Gaza Strip smuggling tunnels

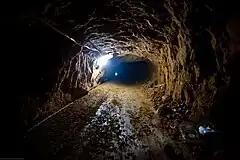
Smuggling tunnel in Rafah, 2009.

The Gaza Strip smuggling tunnels are smuggling tunnels that had been dug under the Philadelphi Route along the Egypt–Gaza border. They were dug to subvert the blockade of the Gaza Strip to smuggle in fuel, food, weapons and other goods into the Gaza Strip. After the Egypt–Israel peace treaty of 1979, the town of Rafah, in the southern Gaza Strip, was split by this buffer zone. One part is located in the southern part of Gaza, and the smaller part of the town is in Egypt. After Israel withdrew from Gaza in 2005, the Philadelphi Corridor was placed under the control of the Palestinian Authority until 2007, when Hamas seized power in 2007, and Egypt and Israel closed their borders with the Gaza Strip.